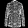
Label: Shirt